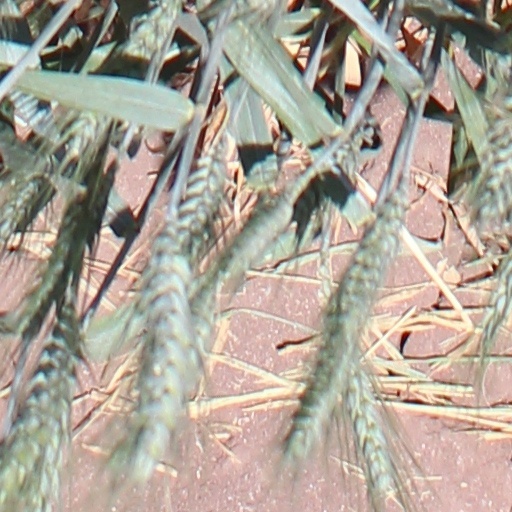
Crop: wheat